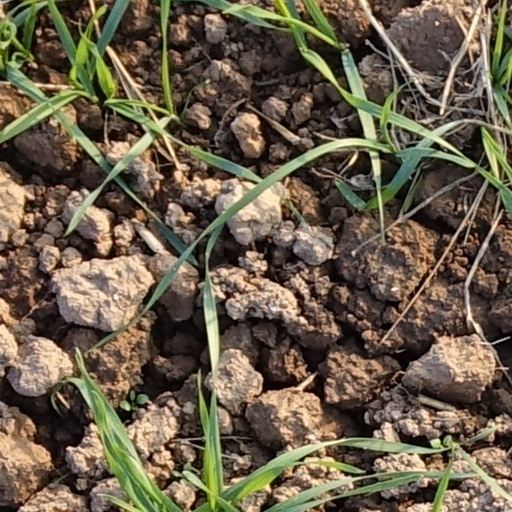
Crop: wheat